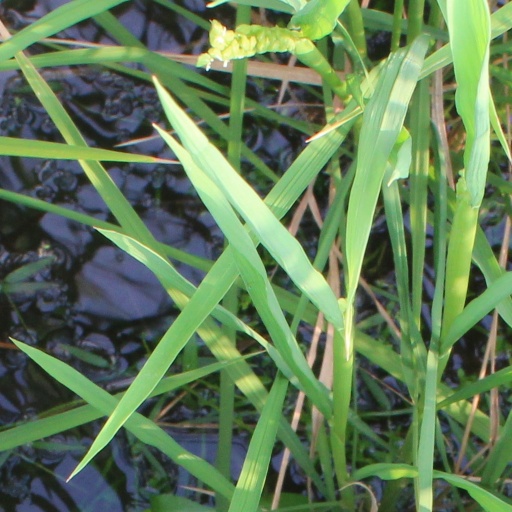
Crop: rice